Air Education and Training Command

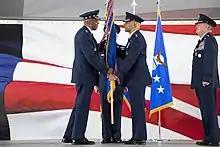
Lt Gen Brian S. Robinson receives the AETC command guidon from Air Force chief of staff General Charles Q. Brown Jr. on May 20, 2022.

As part of this transition, AETC opted to implement a dual training track whereby most USAF and all land-based USN and NATO/Allied officer student navigator training would transition to the 12th Flying Training Wing (12 FTW) at Randolph AFB, Texas utilizing the T45 navigation simulator and flying the T-43 Bobcat (both relocated from Mather AFB) and adding the T-1 Jayhawk for USAF students. The relocated programs were renamed Specialized Undergraduate Navigator Training (SUNT) for USAF and USAF-sponsored NATO/Allied students, and Joint Specialized Undergraduate Navigator Training (JSUNT) for USN and USN-sponsored NATO/Allied students. USAF students graduating from SUNT were assigned to B-52, C-130, AC-130, EC-130, HC-130, LC-130, MC-130, WC-130, KC-135, E-3, E-8, RC-135 and OC-135 aircraft.